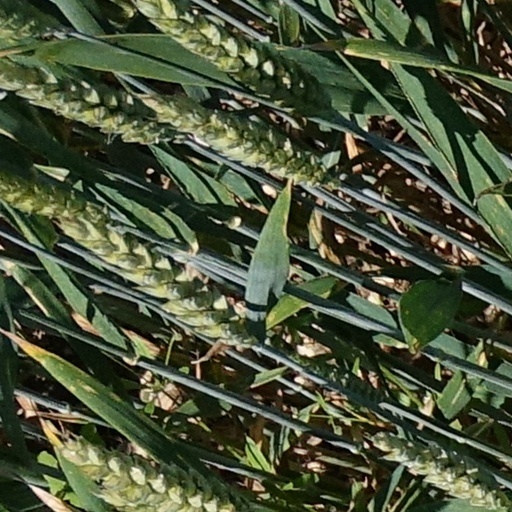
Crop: wheat